Palais des Rais

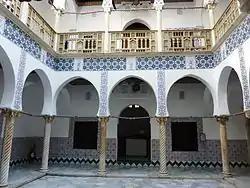

The Palais des Rais, also known as Bastion 23, is a classified historical monument located in Algiers, Algeria. It is notable for its architecture and for being the last surviving quarter ("houma") of the lower Casbah.